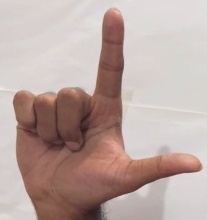
ASL sign: L